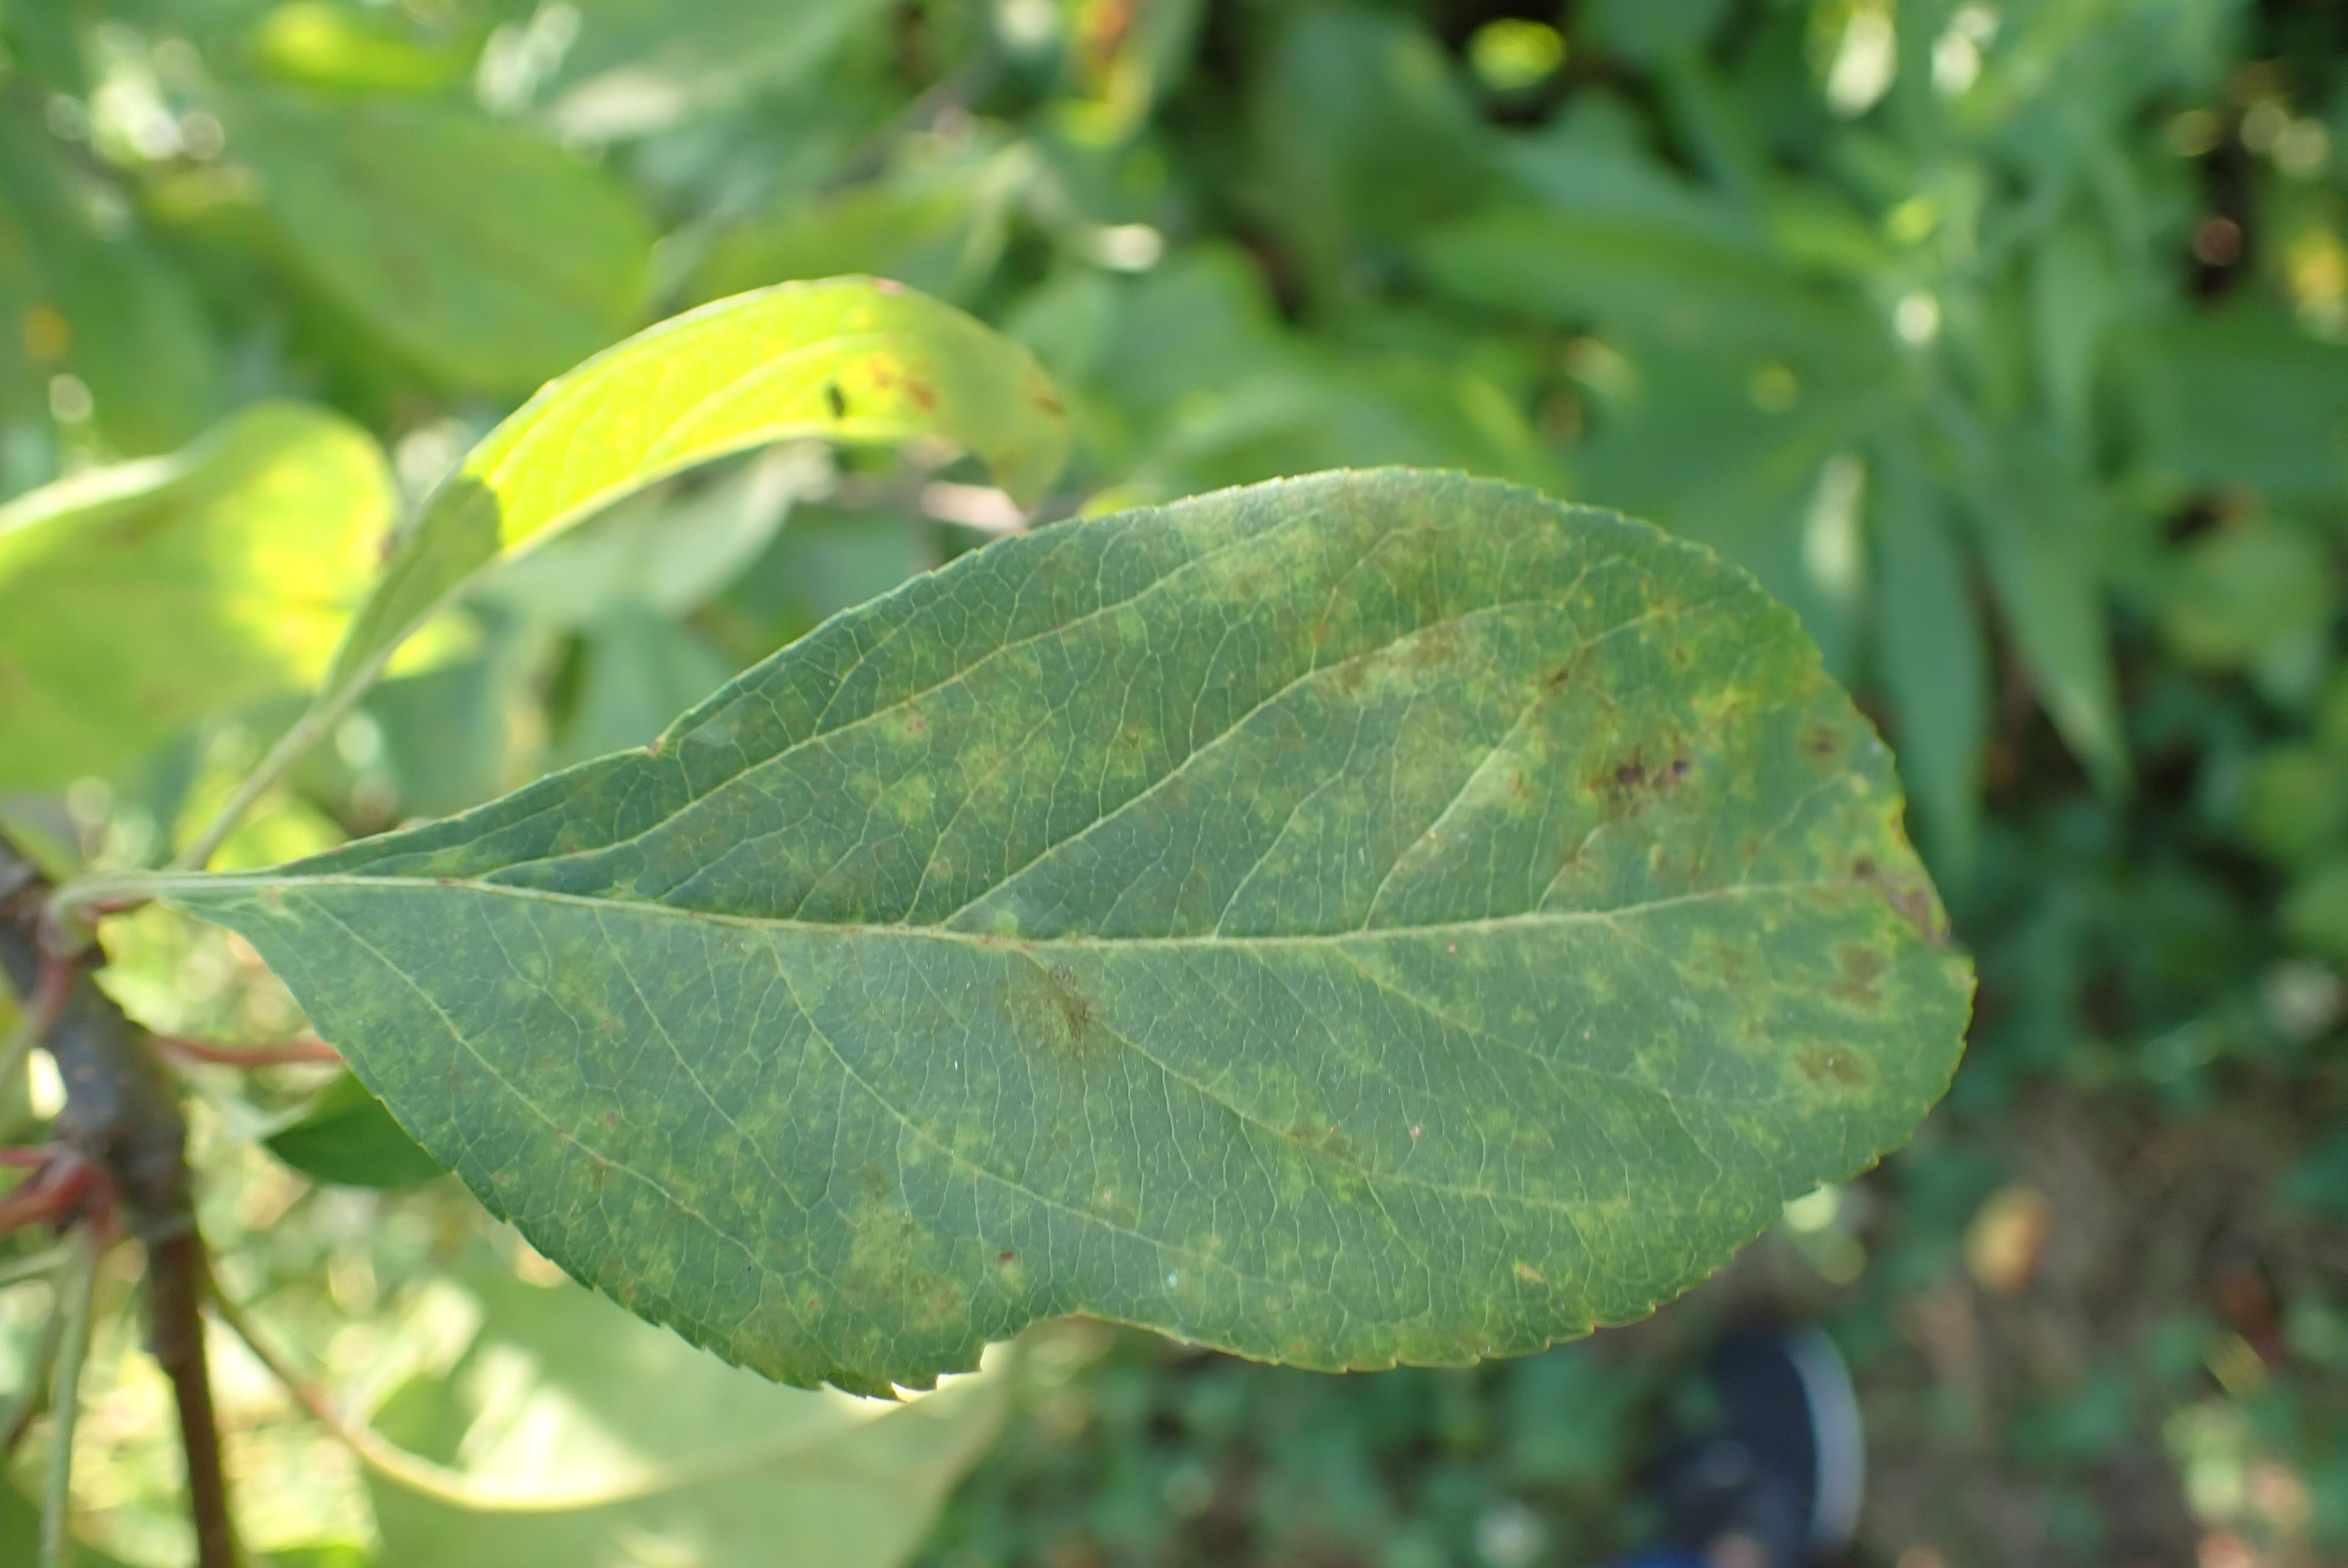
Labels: scab